The Missing Gun

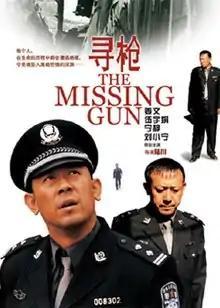
Promotional poster for "The Missing Gun"

The Missing Gun is a 2002 Chinese black comedy film directed by Lu Chuan and starring Jiang Wen, Ning Jing and Wu Yujuan. A directorial debut of Lu, the film premiered during the 9th Beijing College Student Film Festival on 21 April 2002. A pioneer digital screening was subsequently held in Shanghai on 28 April, making "The Missing Gun" the first film screened in China with digital cinema technology."The Missing Gun" is China's first digital movie which used the GDC's DSR digital cinema system.